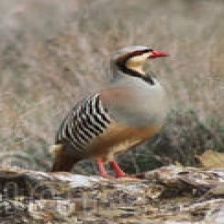
Species: CHUKAR PARTRIDGE
Scientific name: ALECTORIS CHUKAR
ImageNet parent category: partridge